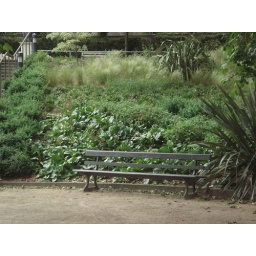
bench nr river in cafe area Has a cheated POV of the bridge